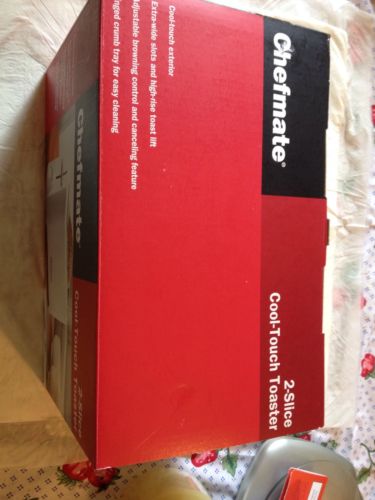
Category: toaster